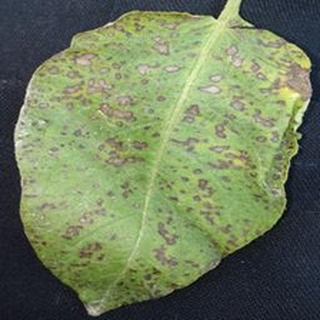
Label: potato_early_blight